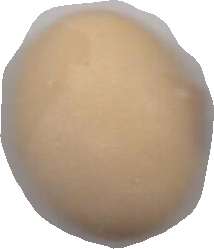
Variety: Anjasmoro